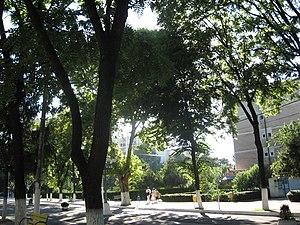
Turnu Măgurele est un port danubien du județ de Teleorman, Valachie, Roumanie, à la confluence de l'Olt et du Danube, qui forme la frontière avec la Bulgarie. Elle est située à environ 125 km au sud-ouest de Bucarest et a été construite autour du port médiéval de Turnu.